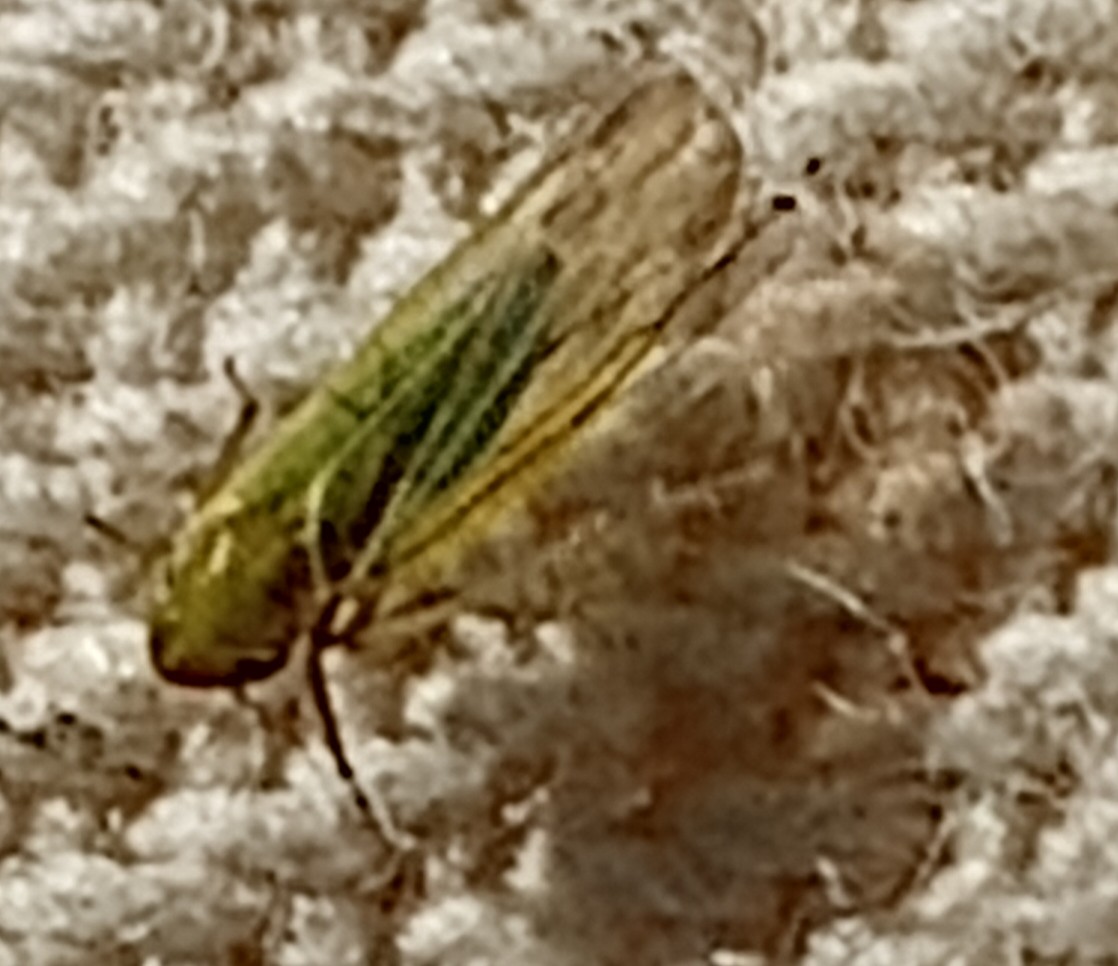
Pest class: occasional_pest